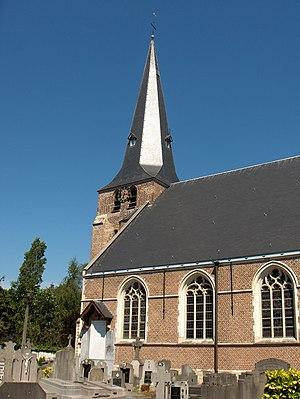
Cette page regroupe l'ensemble des monuments classés de la ville de Gand.